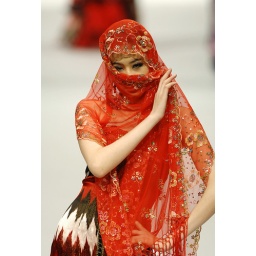
Models presented 2007 autumn/winter dress designed by a female PLA designer during China Fashion Week in Beijing. (Photo by Wangye)